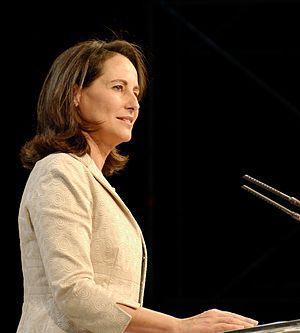
Ségolène Royal à une réunion publique organisée par le Parti socialiste français le 6 février 2007, Halle Carpentier à Paris.